San Filippo Neri, Ragusa

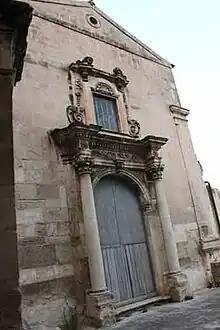
San Filippo Neri façade.

A church was erected here in 1636 and dedicated to Phillip Neri, the newly canonized founder of the Oratorian order, and patronized by the Schininà family. It survived the 1693 earthquake, and was enlarged between 1738 and 1740, and again remodeled in 1761. The interiors were refurbished in the 19th century. The lateral chapel has a canvas depicting "Mary at the Temple" from the 17th century in an altar with scagliola.